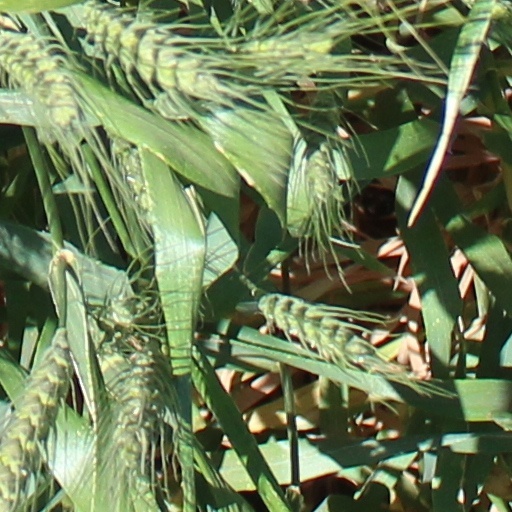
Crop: wheat